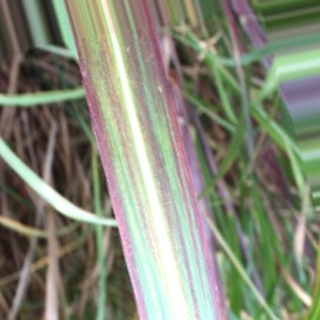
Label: sugarcane_bacterial_blight